William the Third (horse)

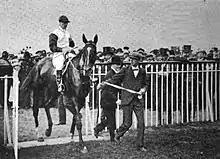
William the Third with Morny Cannon up at Ascot Gold Cup

William the Third (1898–1917) was a British Thoroughbred racehorse and sire. After finishing unplaced on his only race as a two-year-old in 1900, he won five times in 1901 as well as finishing second in The Derby. He reached his peak as a four-year-old, winning five consecutive races including the Ascot Gold Cup, Queen Alexandra Stakes and Doncaster Cup. His career was ended by injury in early 1903 and he was retired to stud, where he had considerable success as a sire of winners.